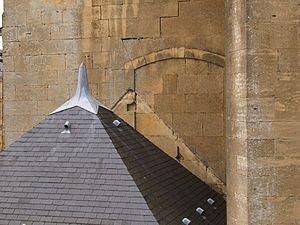
Eglise Saint-Martin de Montmédy, traces sur le chevet témoignant de l'emplacement de l'ancienne toiture de la sacristie
L'église Saint-Martin de Montmédy est l'église de la paroisse Saint-Martin située dans la ville haute de Montmédy.